In God We Trust (1980 film)

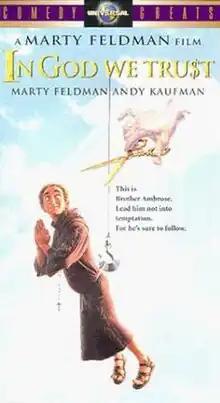
VHS cover

In God We Trust (stylized as In God We Tru$t) is a 1980 American comedy film starring Marty Feldman, Andy Kaufman, Louise Lasser and Peter Boyle. Intended as a biting religious satire, it was also produced, directed and co-written by Feldman, his second directorial outing following "The Last Remake of Beau Geste", and his final before his death in 1982.